Martiño Rivas

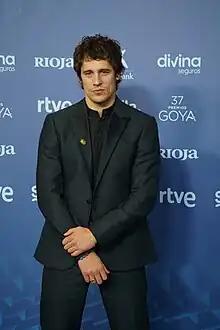
Attending the 37th Goya Awards

Martiño Rivas López (born 10 January 1985), also known as Martín Rivas, is a Spanish actor. He is best known for his performance as Marcos Novoa Pazos in the Antena 3 series "The Boarding School" (Spanish: "El internado") and for his role in "The Blind Sunflowers" ("Los girasoles ciegos"), which earned him a nomination for the Goya Award for Best New Actor. From 2017 to 2020, he starred in the Netflix original series "Las Chicas del Cable" as Carlos Cifuentes.